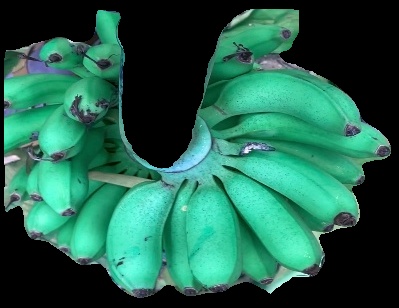
Variety: rasbale
Grade: grade1